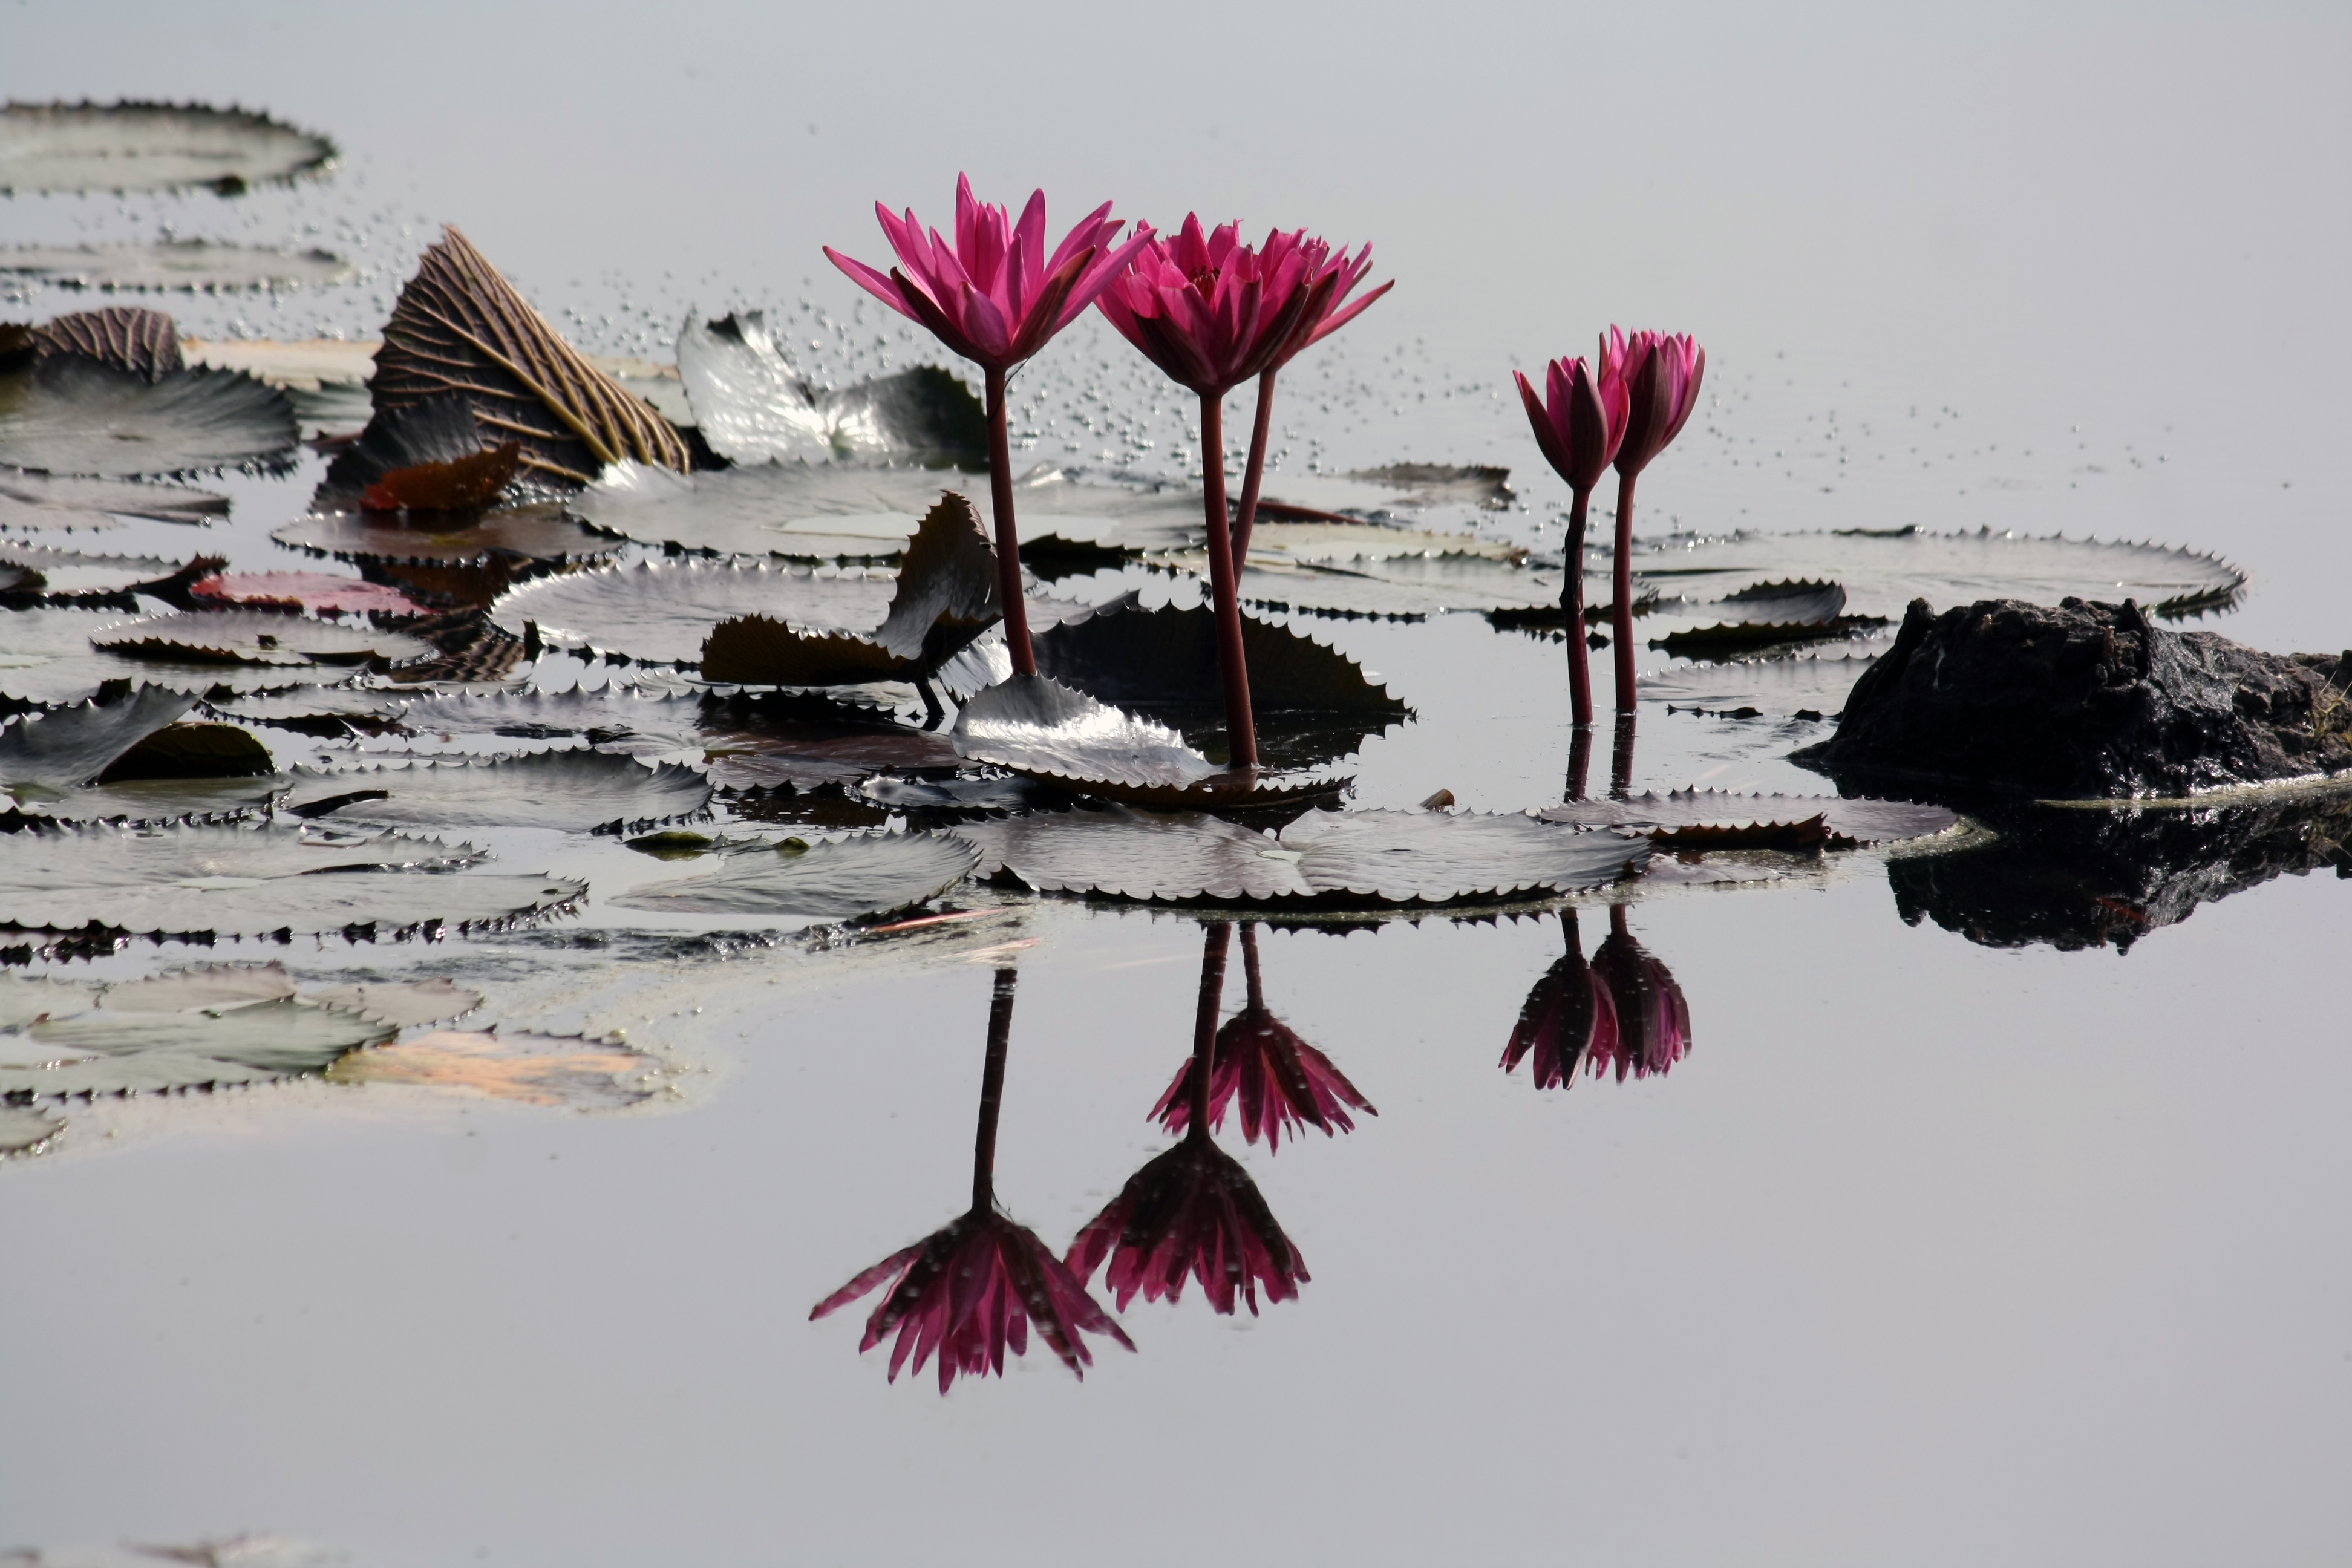
water, nature, snow, winter, bird, flower, lake, river, reflection, color, weather, season, outdoors, art, daylight, beautiful